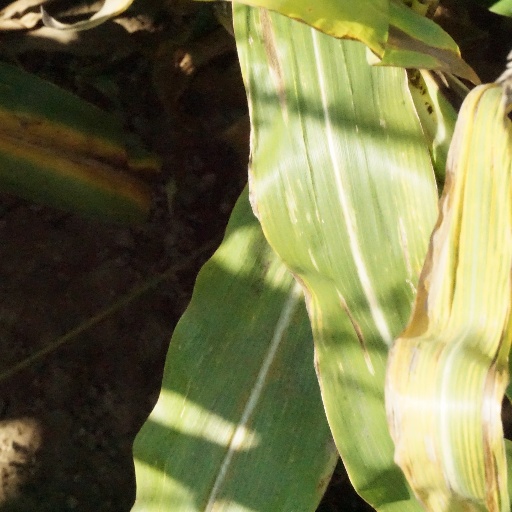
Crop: maize; corn